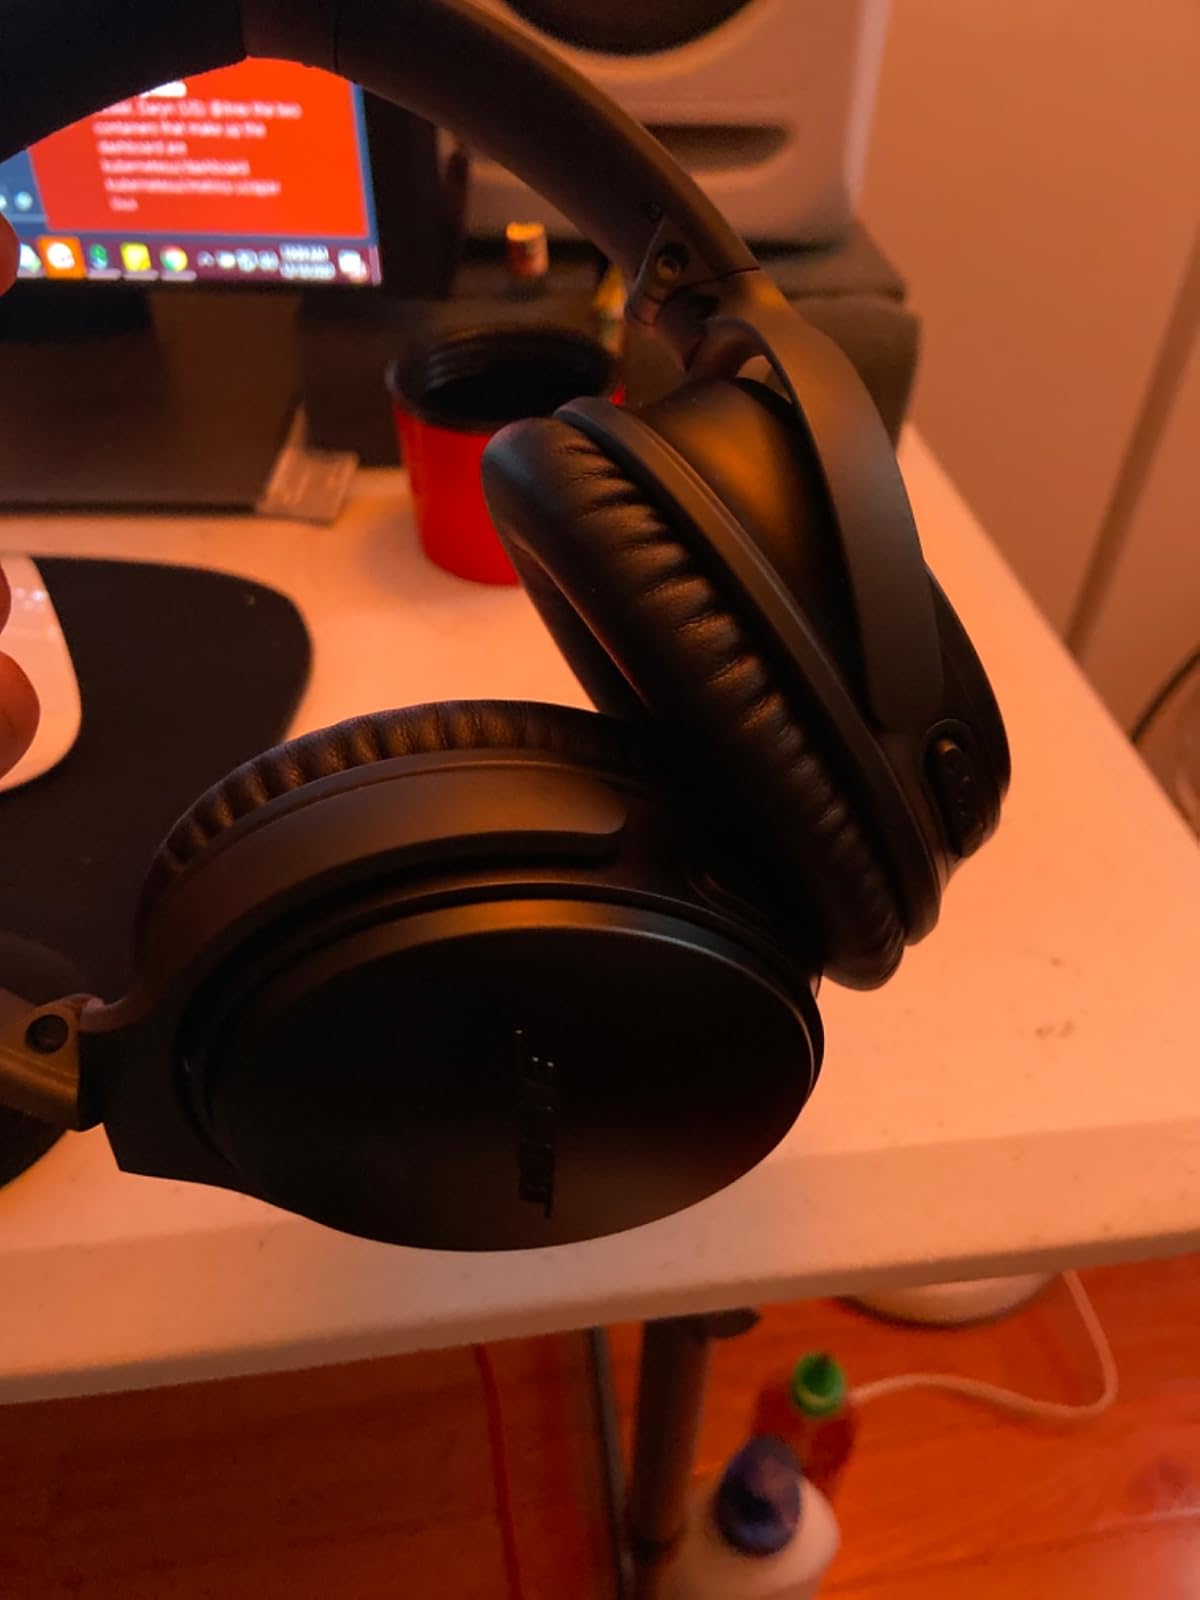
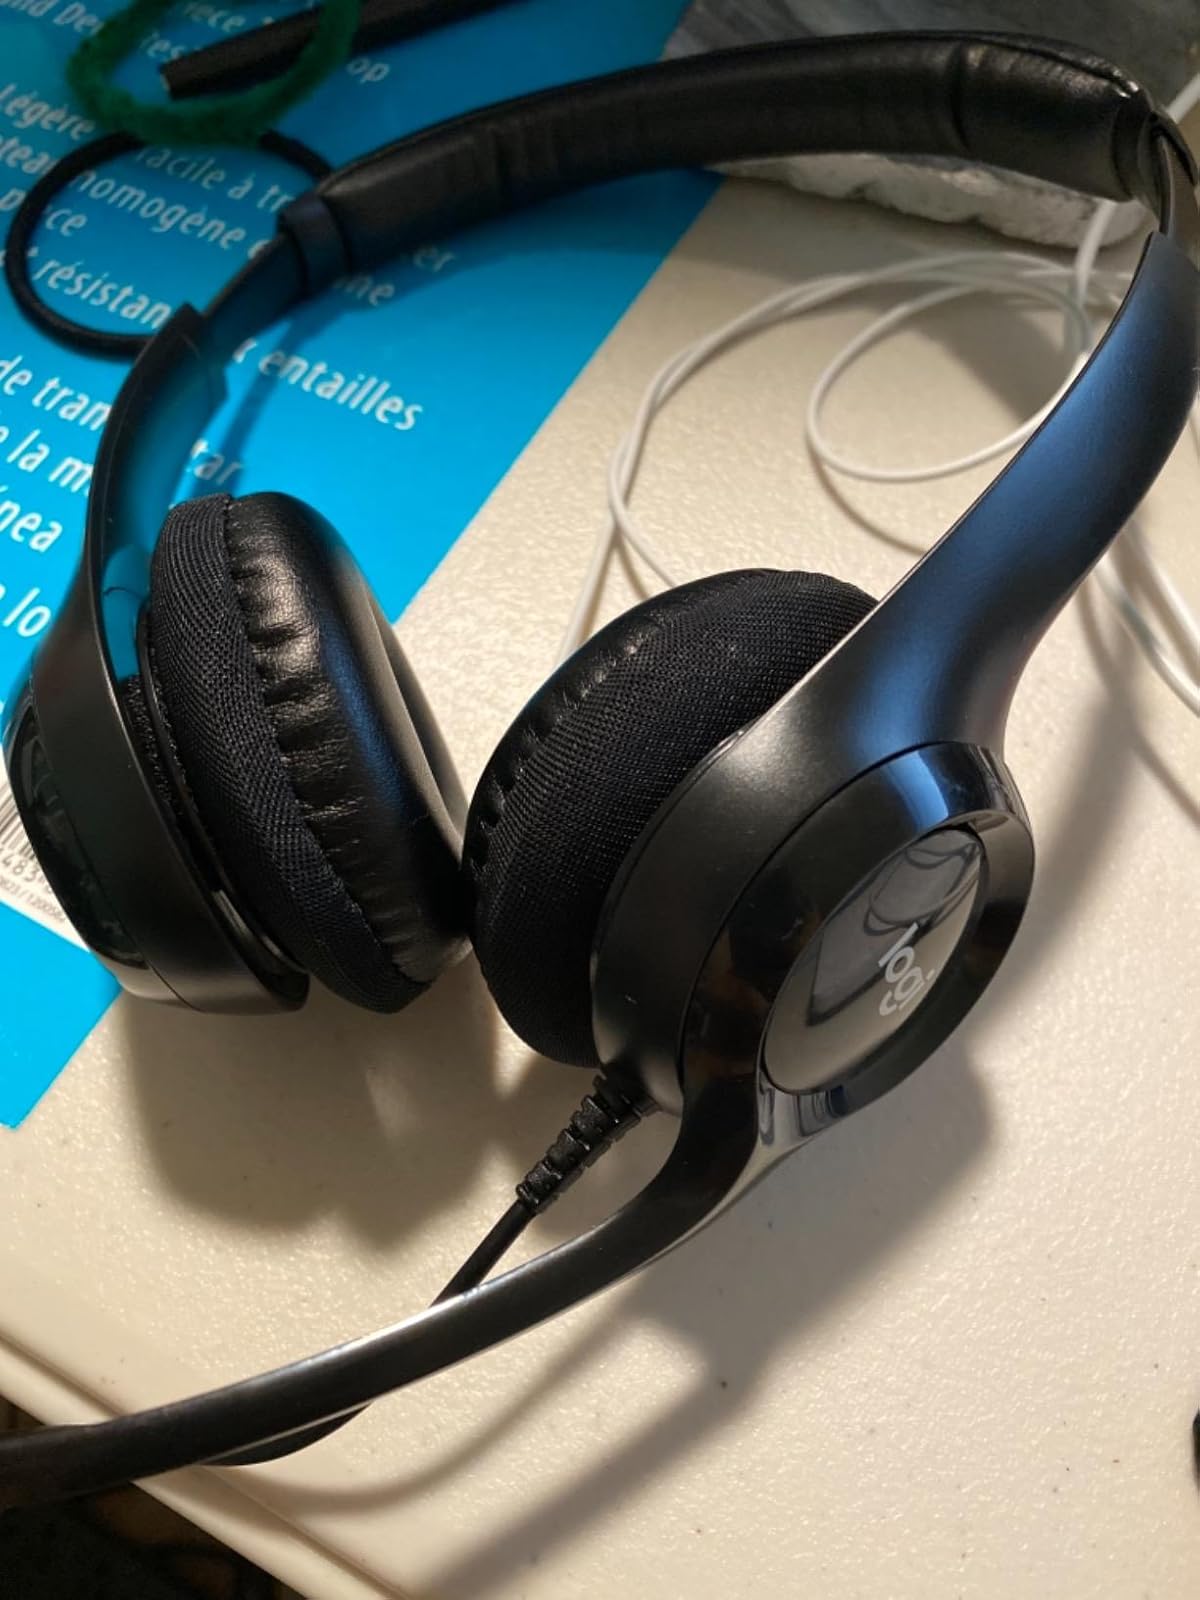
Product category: headphones
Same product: no